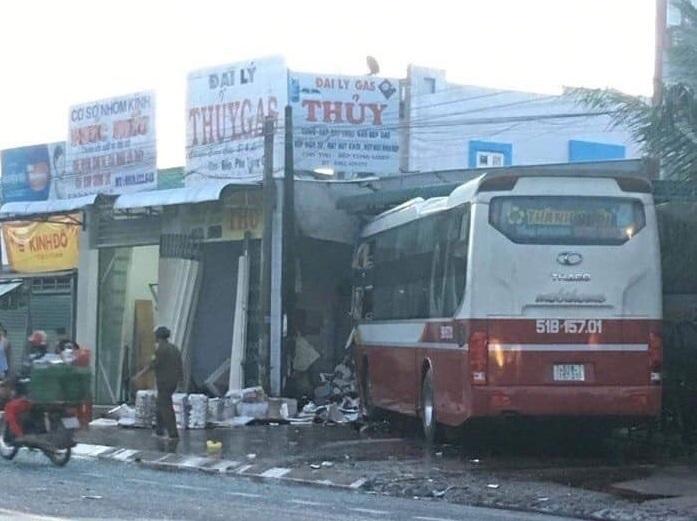
có một chiếc xe khách đang đậu ở trên vỉa hè